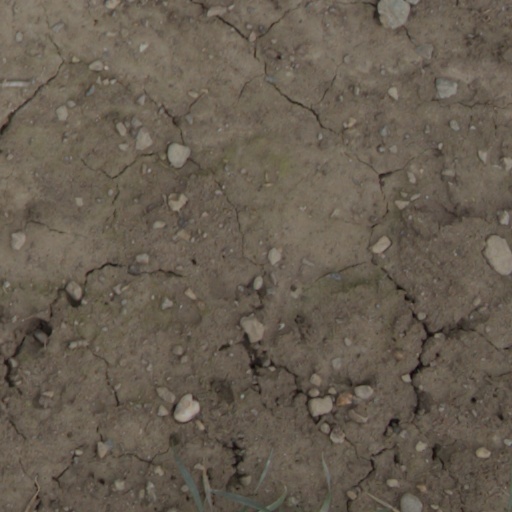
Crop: wheat